Stalemate in Southern Palestine

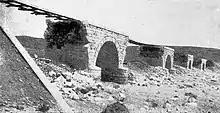
Eighteen Arch bridge at Asluj after demolition

During these long reconnaissances sappers, attached to the mounted division, surveyed the whole area of No-Man's-Land, marking and improving many of the Wadi Ghazza crossings, and developing the water supply at Esani in the Wadi Ghazza. They also reconnoitred the water sources at Khalasa and Asluj, subsequently repairing the damaged wells before the planned main offensive.